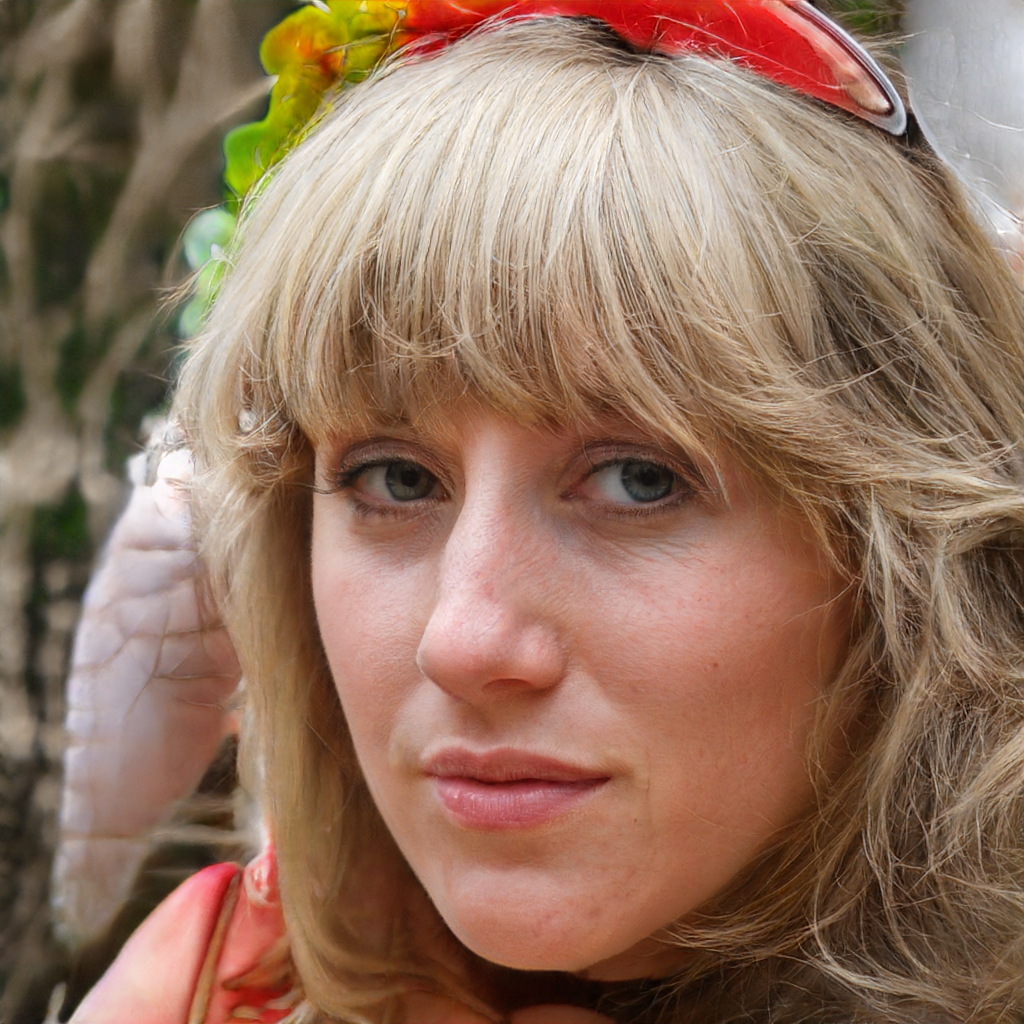
Gender: Female